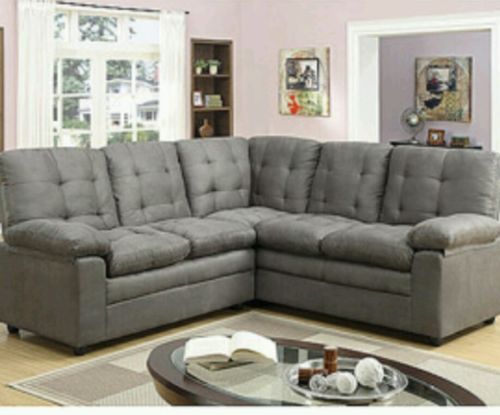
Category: sofa